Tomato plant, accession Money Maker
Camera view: vertical (180 deg); turntable rotation: 120 degrees
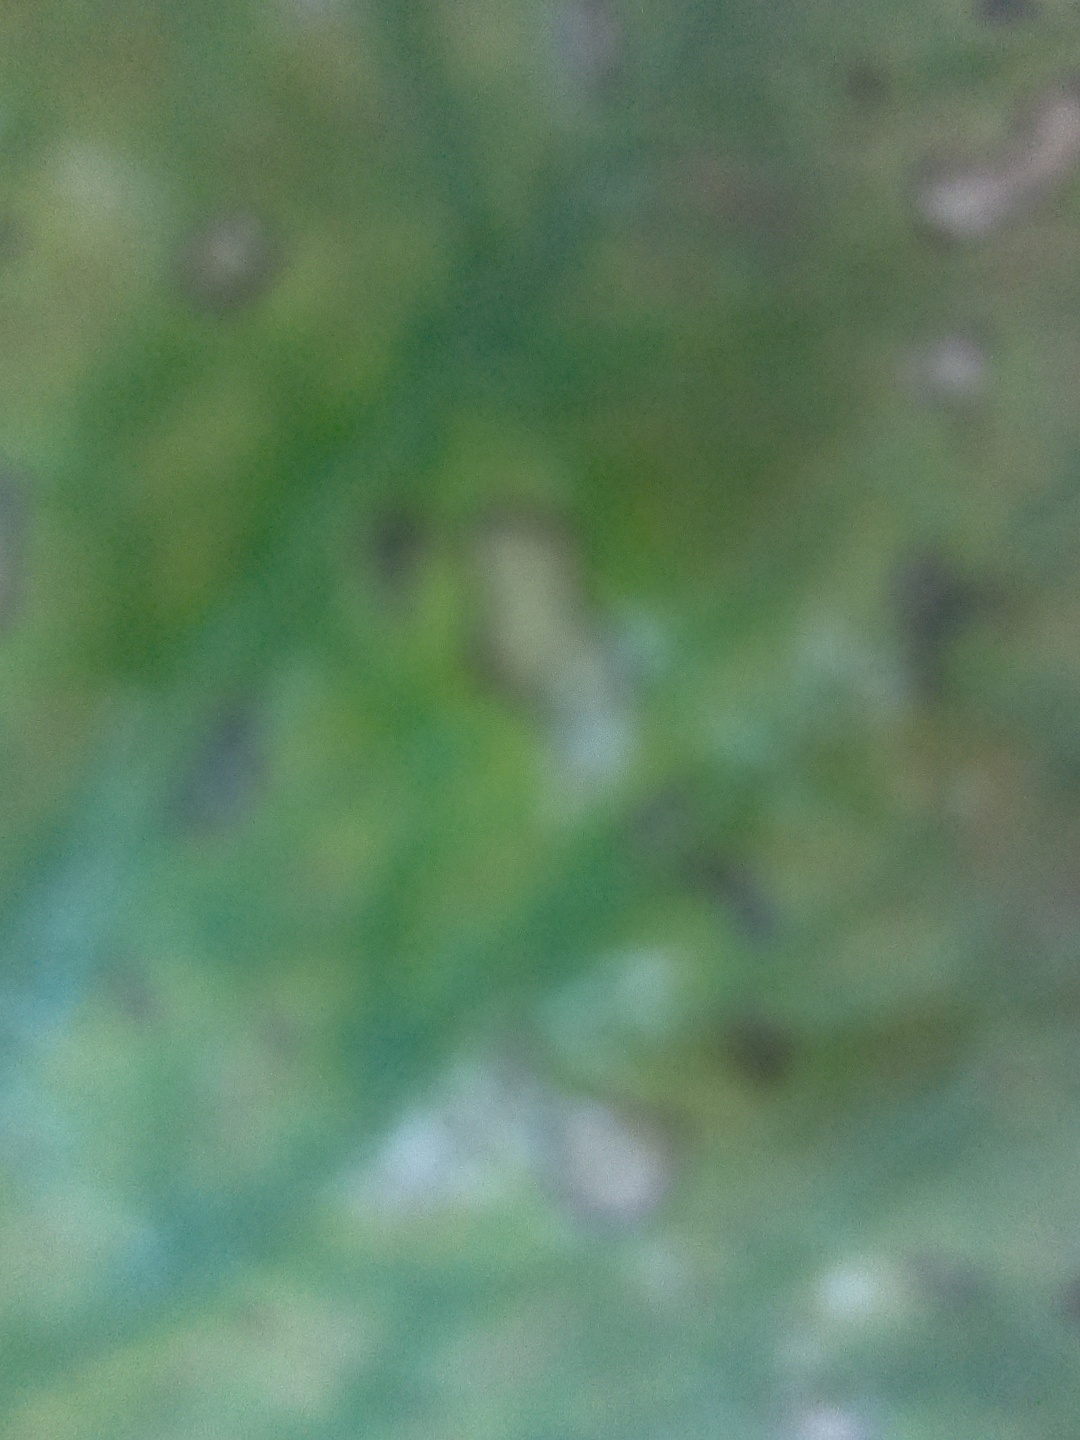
BBCH growth stage 76: 60%-70% of final fruit size